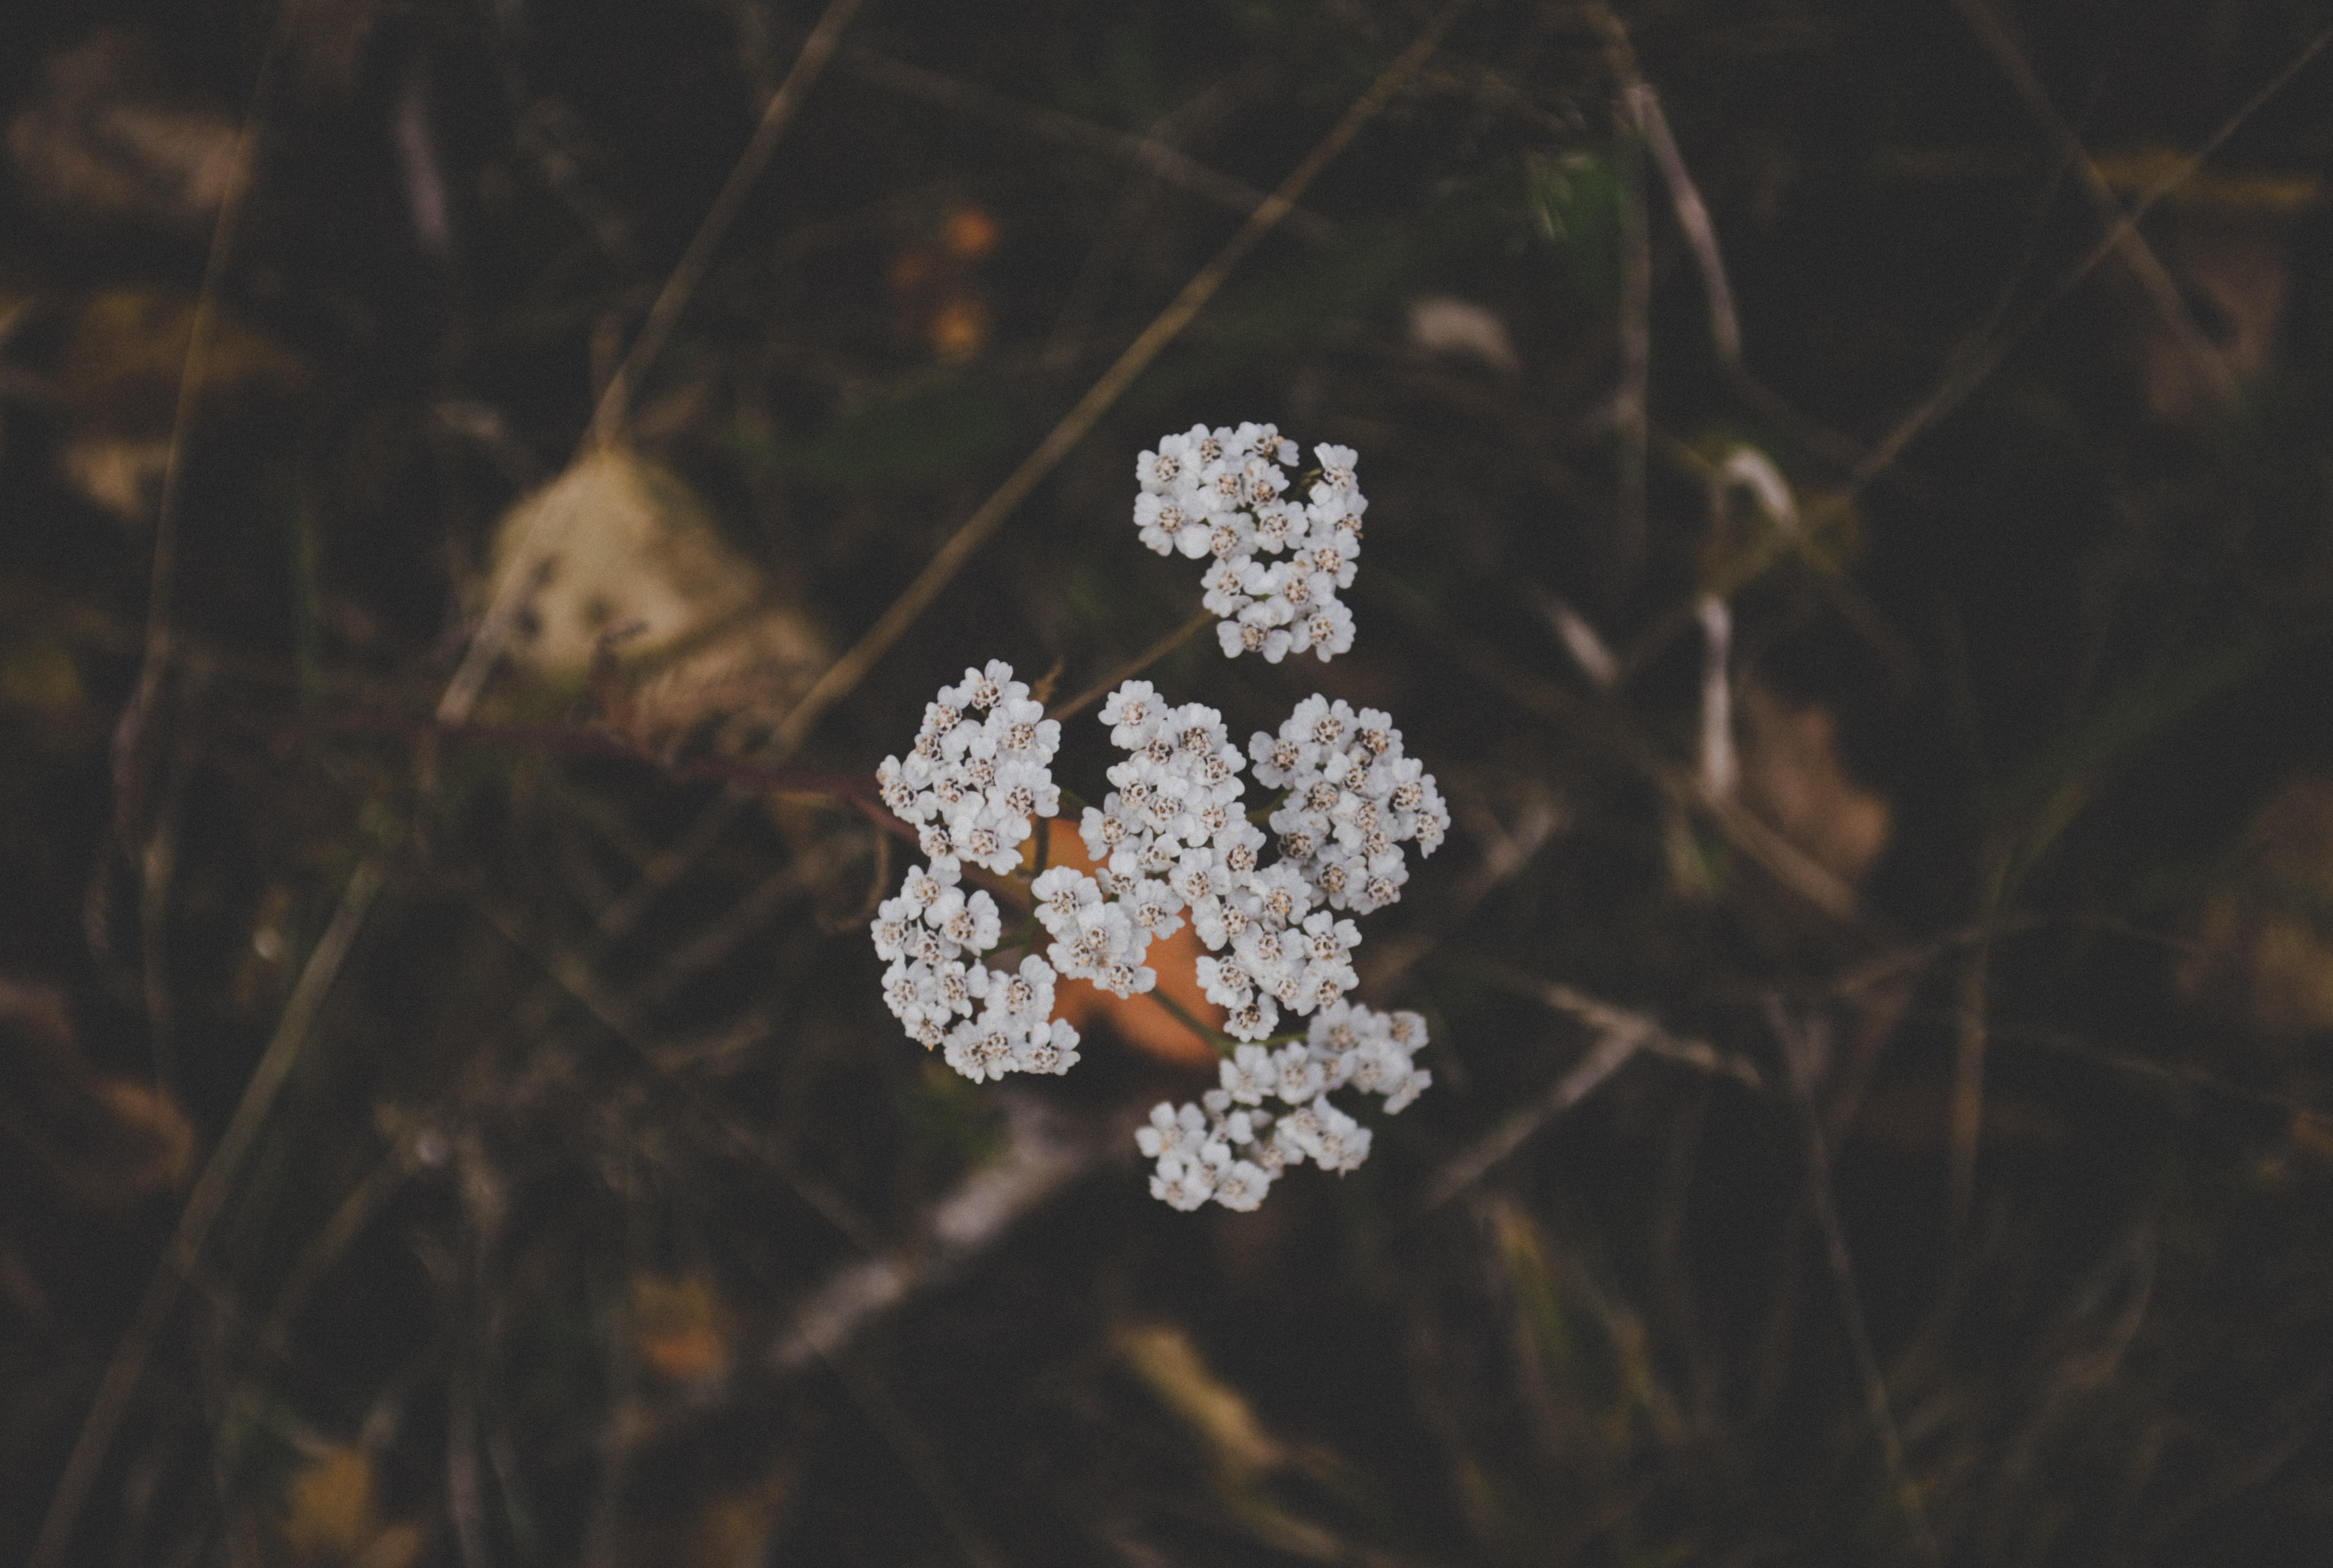
flower, plant, leaf, spring, organism, wildflower, flowering plant, parsley family